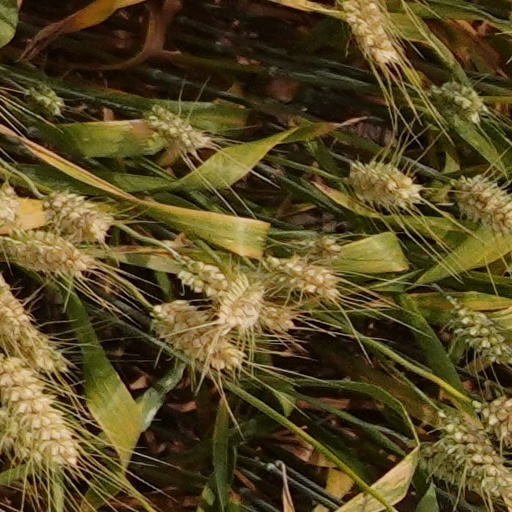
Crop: wheat